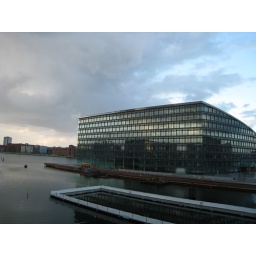
The bordered rectangular region in the water is a swimming area.